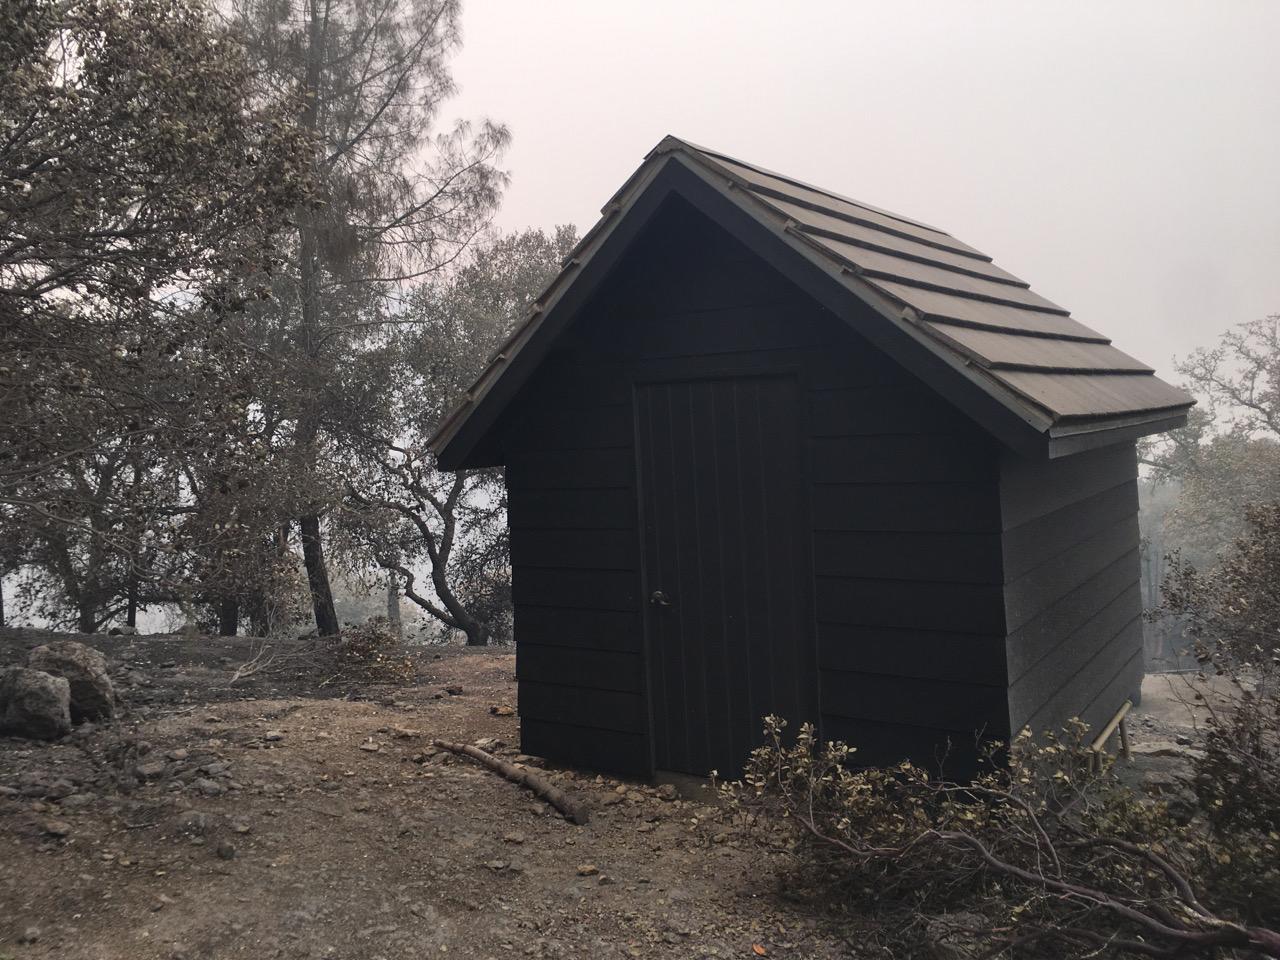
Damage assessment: no_damage